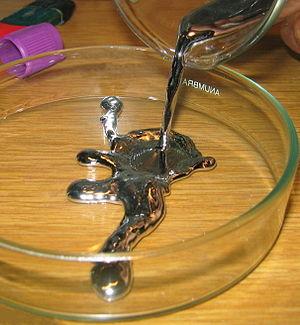
Le mercure est l'élément chimique de numéro atomique 80, de symbole Hg.
Les sept métaux sont les métaux connus, et reconnus comme tels, de l'Antiquité jusqu'à la Renaissance. Les astrologues de l'Antiquité les ont mis en correspondance avec les sept « planètes », elles-mêmes associées aux dieux du panthéon gréco-romain.